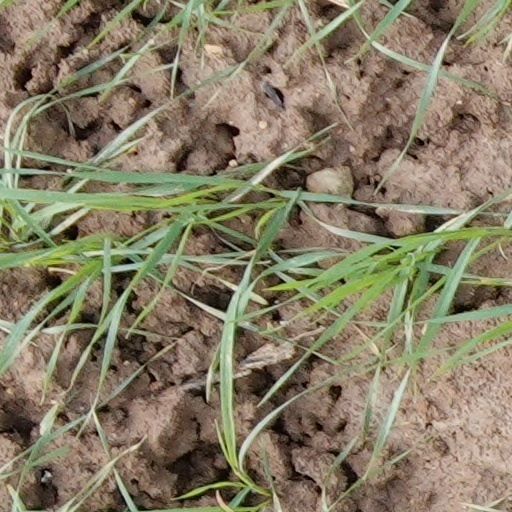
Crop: wheat